Army

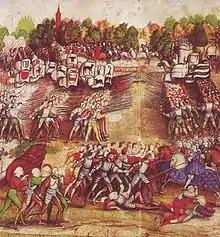
Swiss mercenaries and German Landsknechts fighting for glory, fame and money at the Battle of Marignan (1515). The bulk of the Renaissance armies was composed of mercenaries.

The Roman Army had its origins in the citizen army of the Republic, which was staffed by citizens serving mandatory duty for Rome. Conscription remained the main method through which Rome mustered forces until the end of the Republic. The army eventually became a professional organization largely of citizens, who would served continuously for 25 years before being discharged.